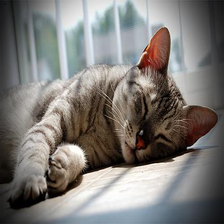
Species: cat
Breed: Egyptian Mau